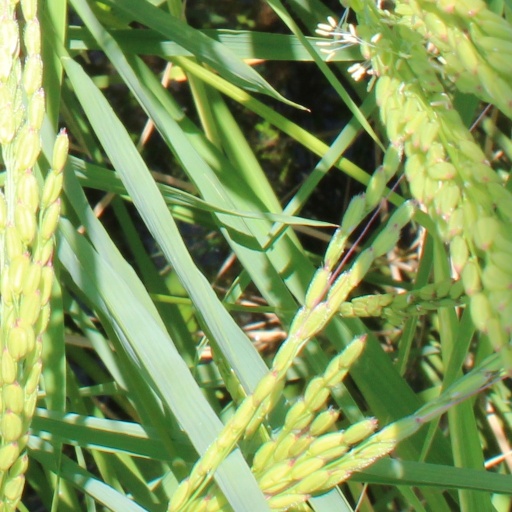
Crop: rice